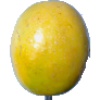
Label: Maracuja 1